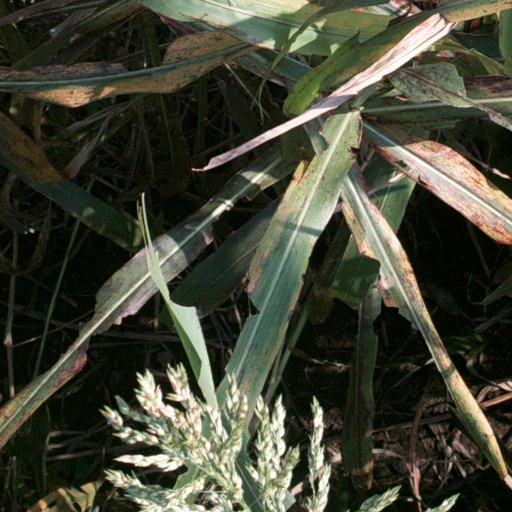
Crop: sorghum